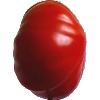
Label: Tomato 3